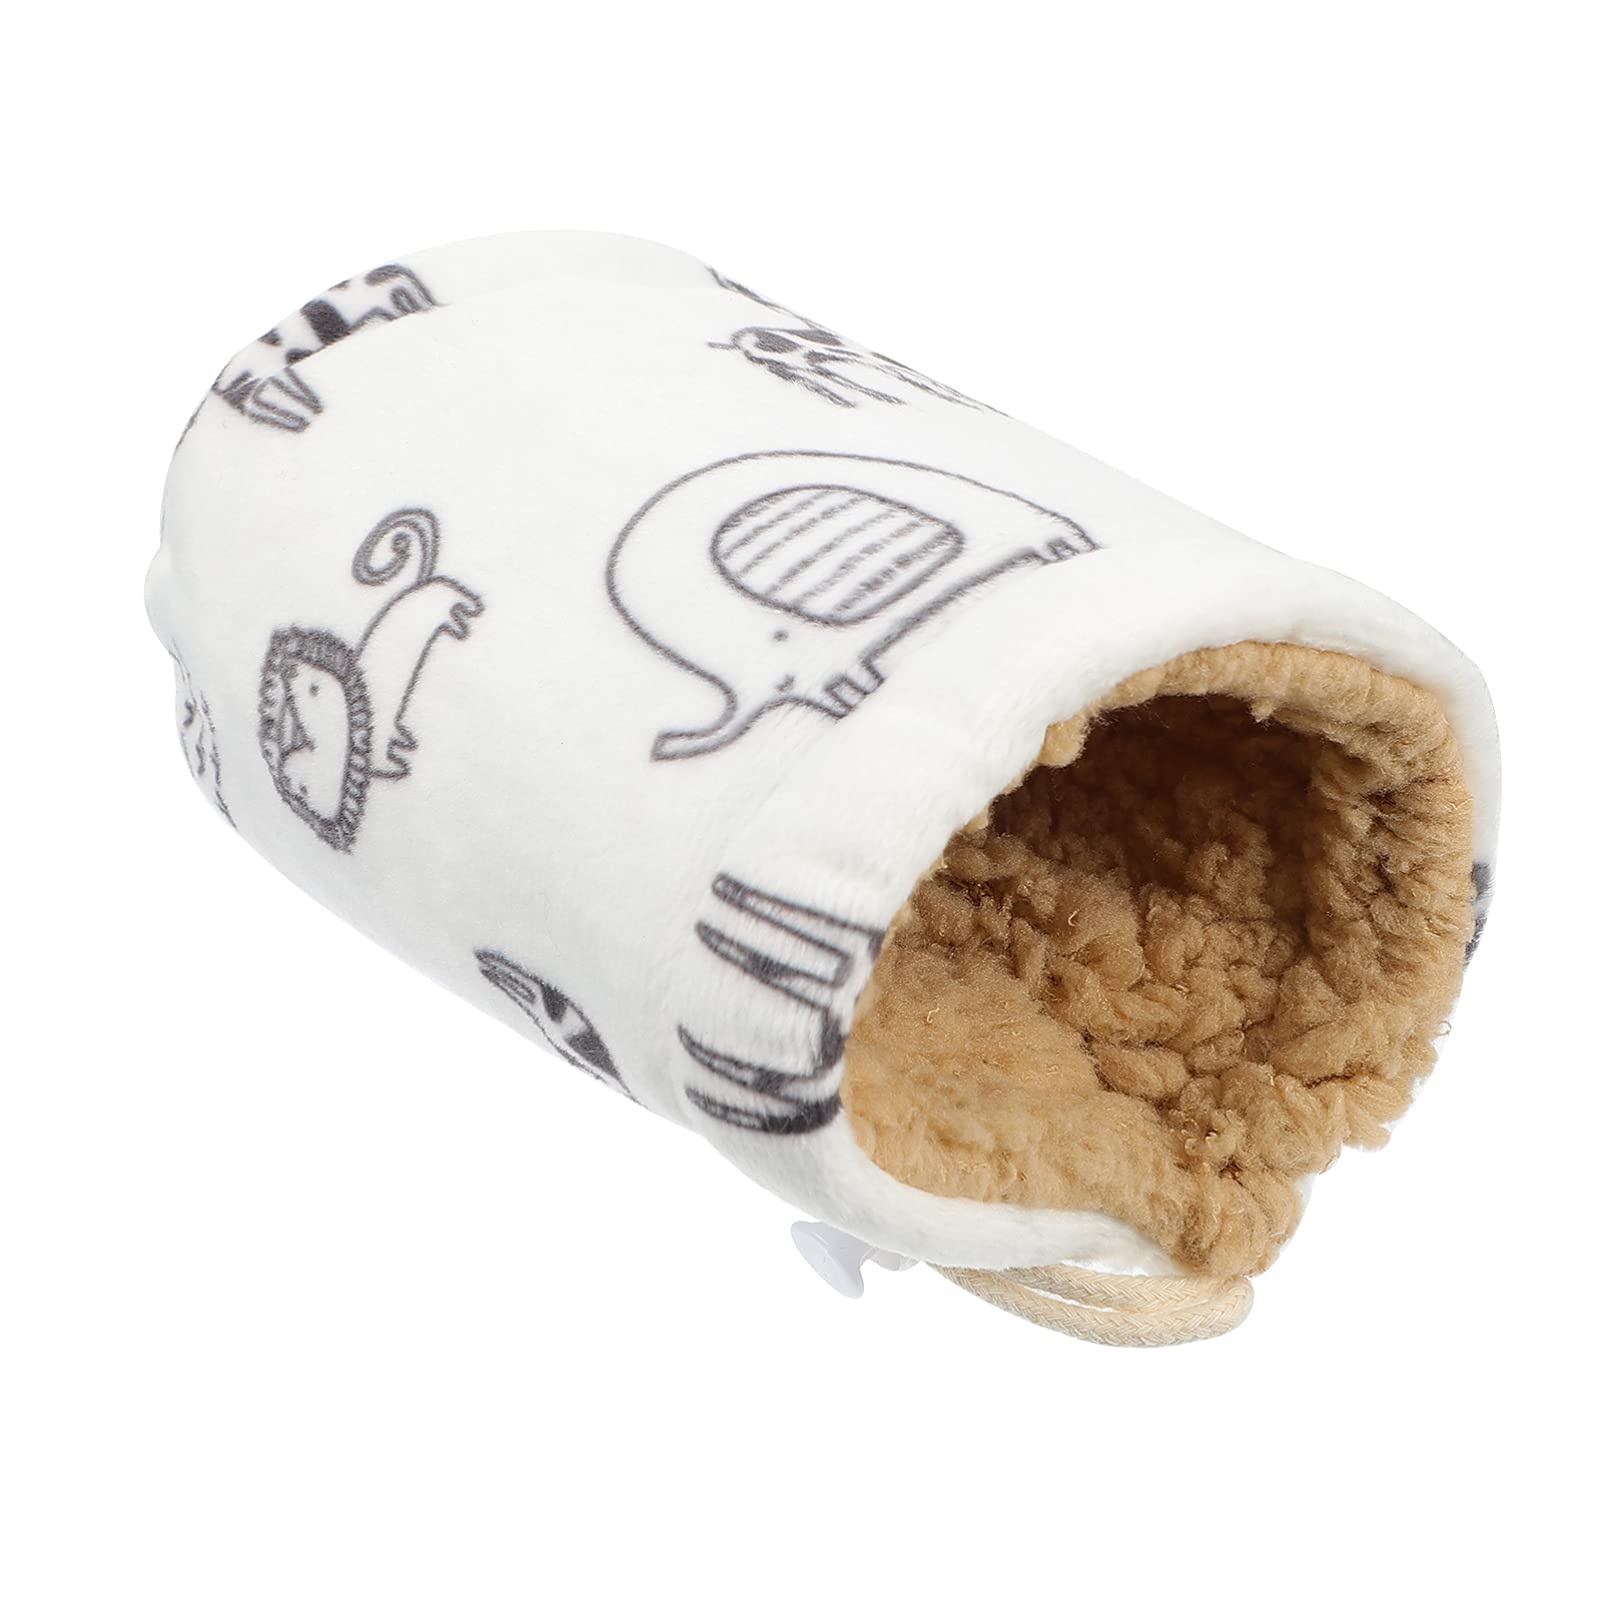
Healifty Baby Bottle Sleeves Warm Baby Bottle Cover Glass Bottles Insulator Sleeve Feeder Bottle Keep Warm Holder 240ml
Description This baby bottle cover is made of high- grade materials, beautiful in appearance and exquisite, can give you a good use experience, and is small in size and light in weight, easy to carry and store, and can be used when going out. Features - Material: Lamb cashmere, cotton - The material is superior and it feels comfortable to the touch. - This bottle makes your child' s feeding bottle unique. - very practical and can be given as a to your friends with children. - The sleeve of this bottle is washable and can be reused. - The appearance makes it a decoration for the bottle cover. Package Including 1 x Cover
Brand: Healifty
Category: Baby & Toddler > Nursing & Feeding > Baby Bottles > Standard Bottles